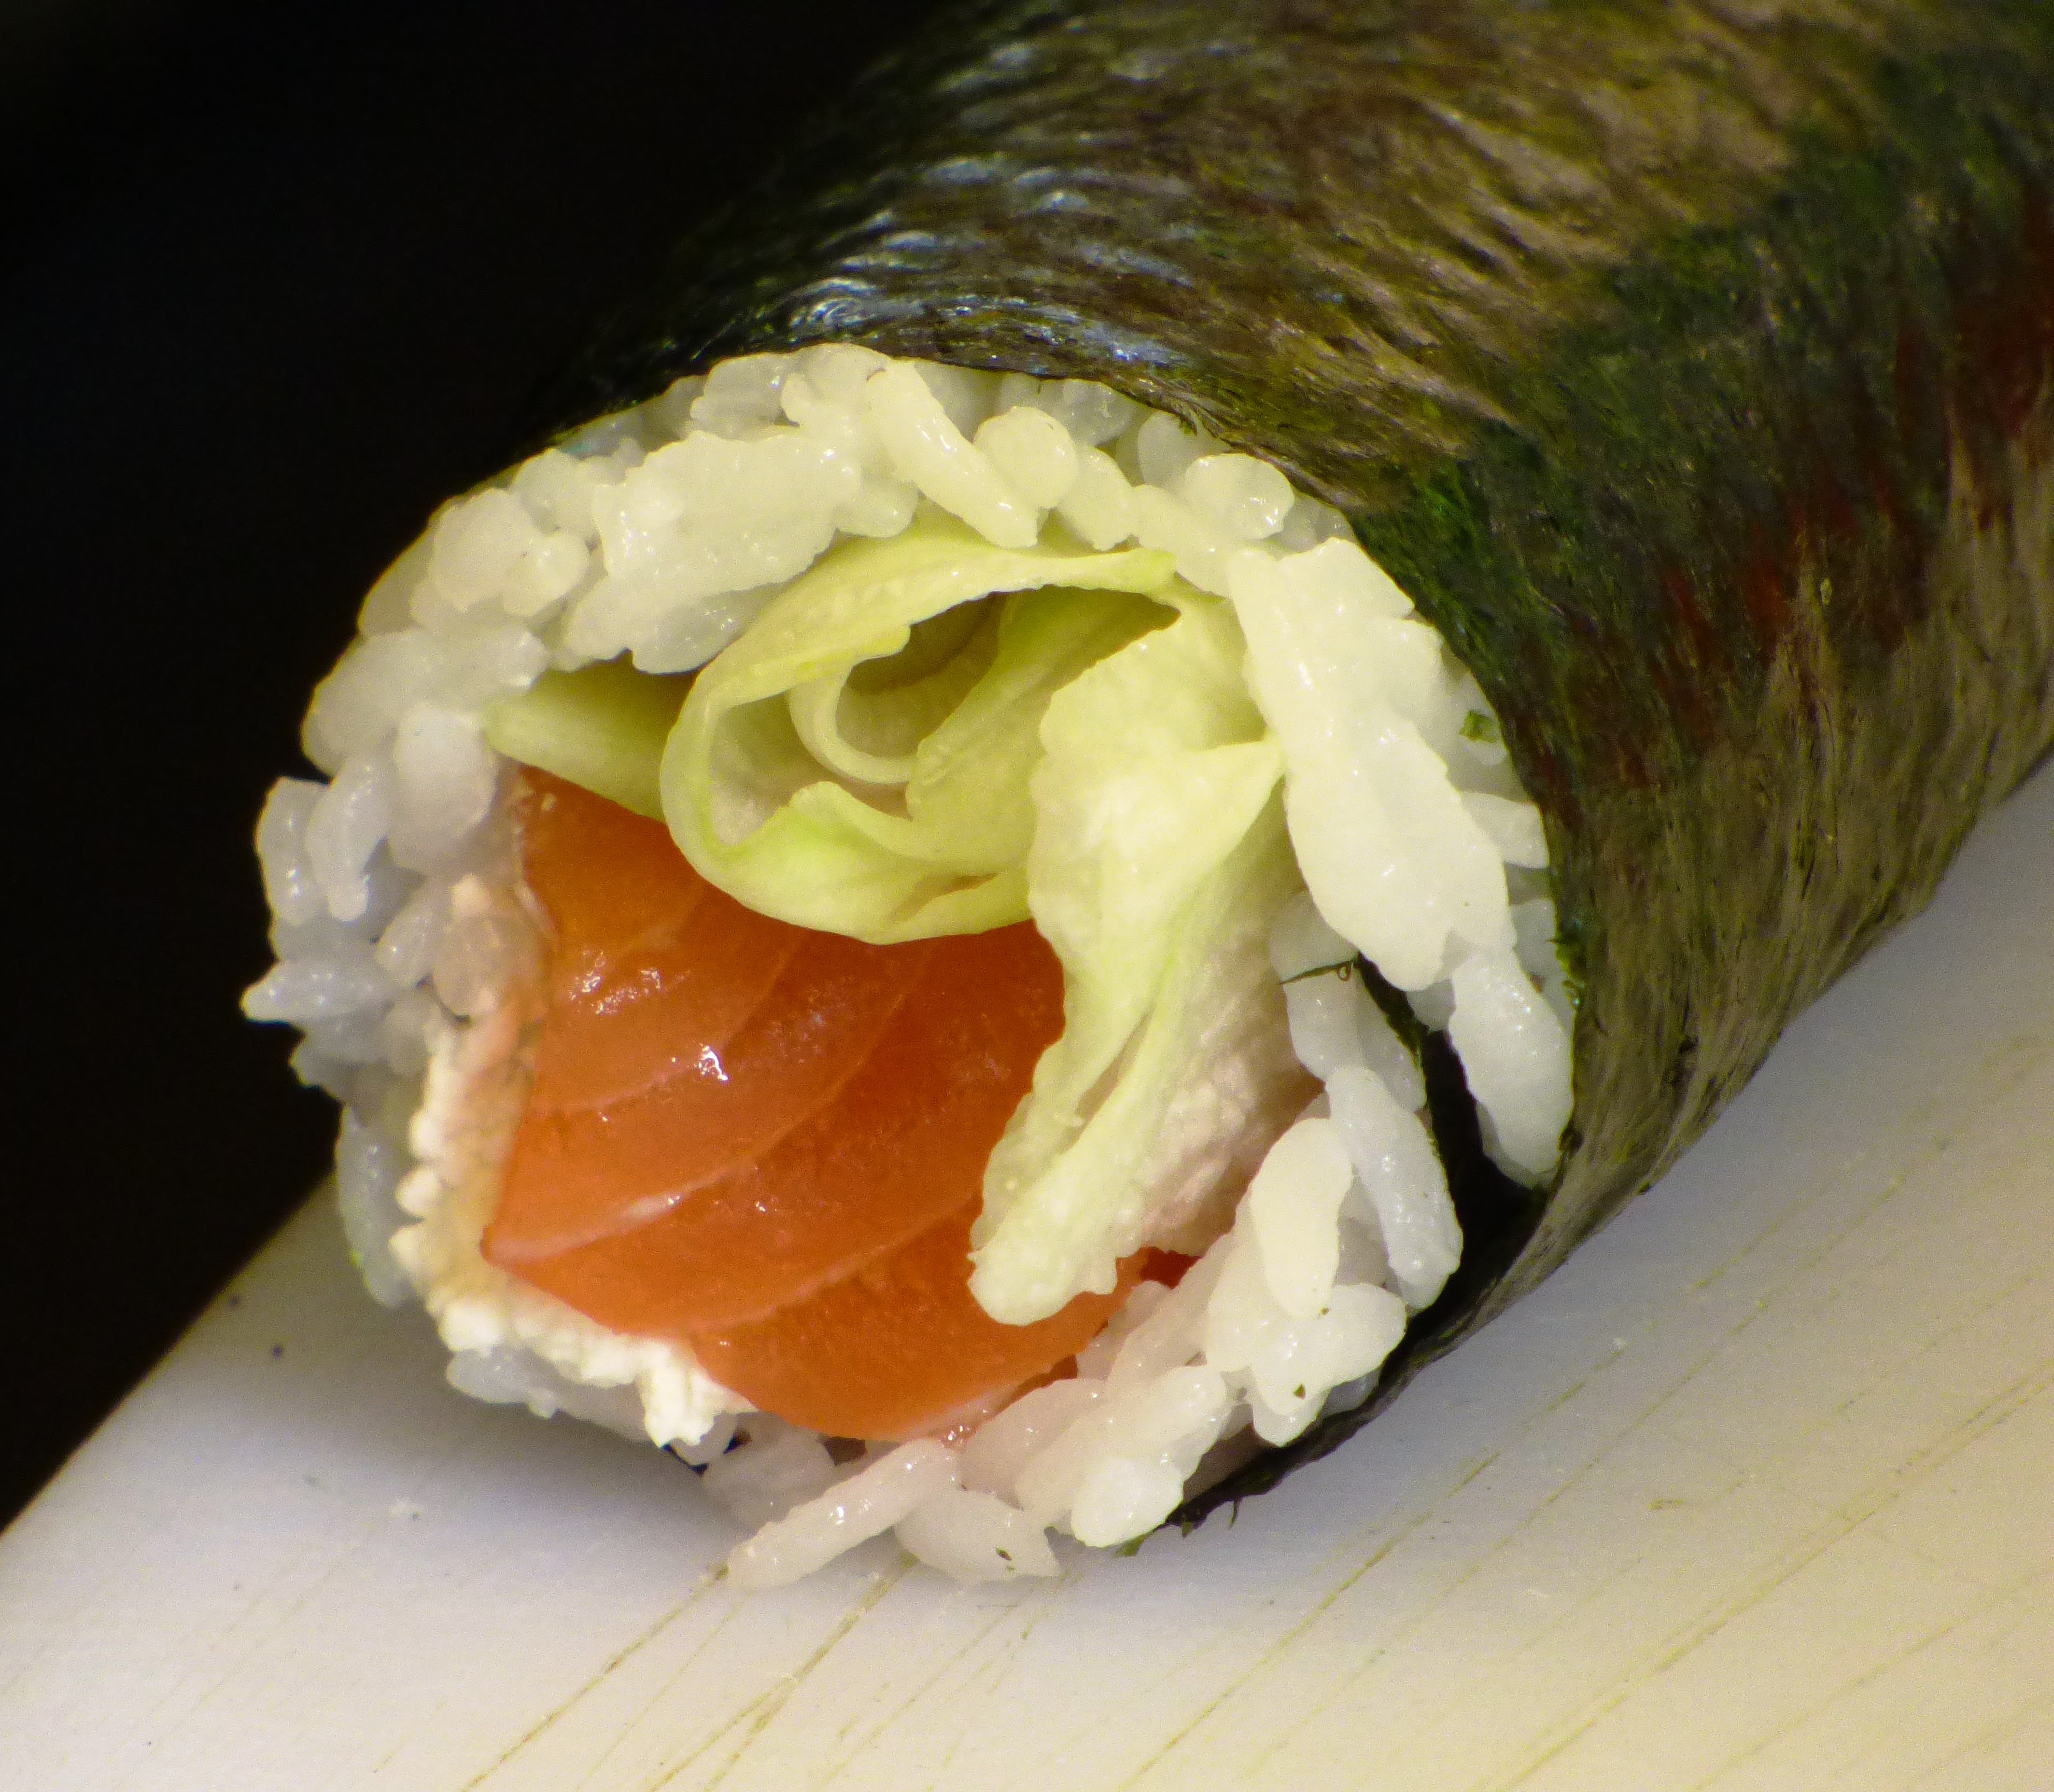
dish, meal, food, produce, fish, cuisine, rice, health, asian food, sushi, eating, algae, salmon, sesame, side dish, japanese cuisine, gimbap, california roll, onigiri